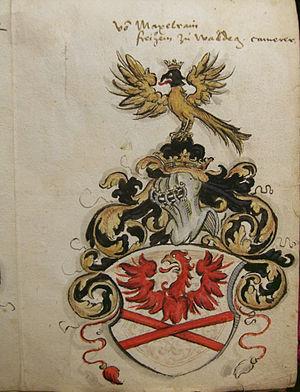
Lorsque les cercles impériaux furent créés au XVIᵉ siècle, de nombreux territoires impériaux n'en firent pas partie.